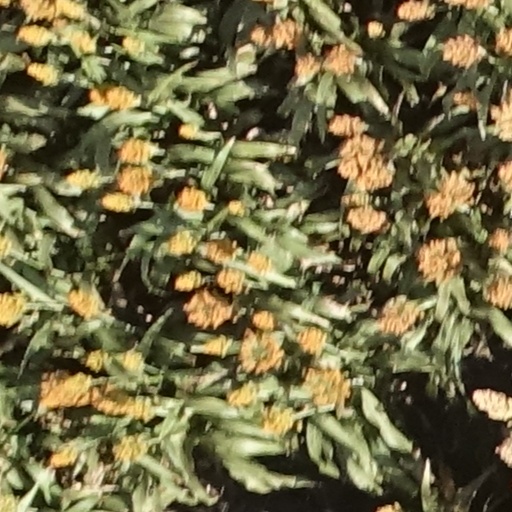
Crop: sorghum